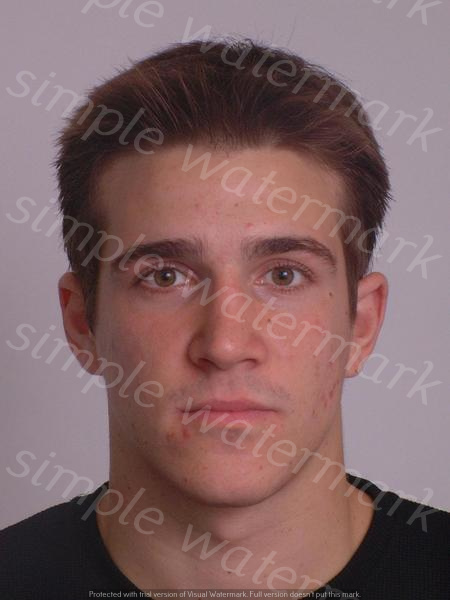
Label: Watermark